Padichira

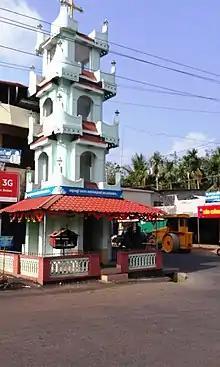
Padichira Town Image

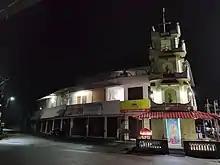
Padichira Town Night View

India census, Padichira had a population of 29697 with 15227 males and 14470 females.